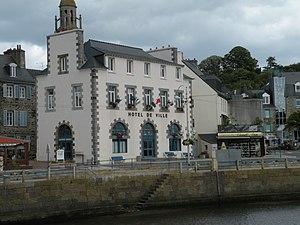
L'hôtel de ville de Binic. Brezhoneg: Ti-kêr Binig.